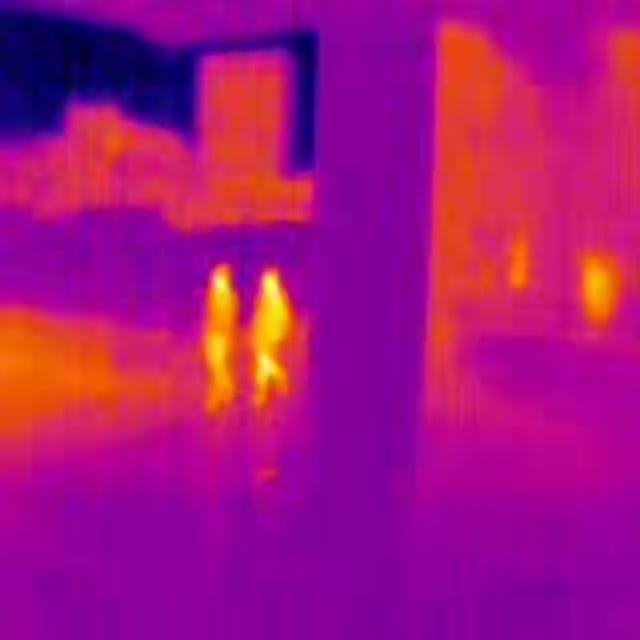
Detected objects:
label: person
label: person